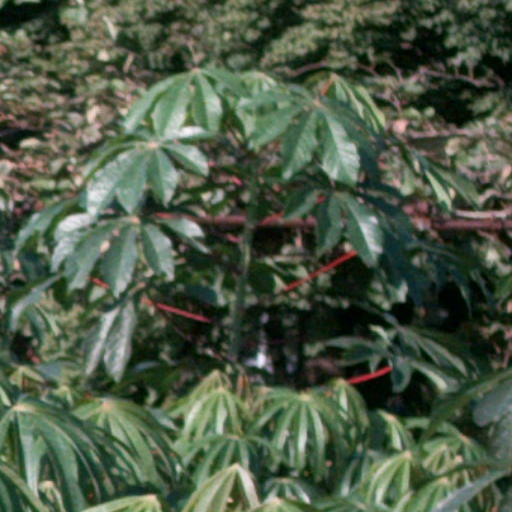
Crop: cassava